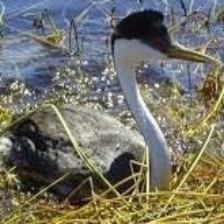
Species: CLARKS GREBE
Scientific name: AECHMOPHORUS CLARKII